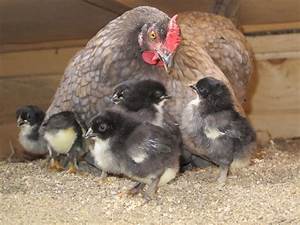
Label: chicken